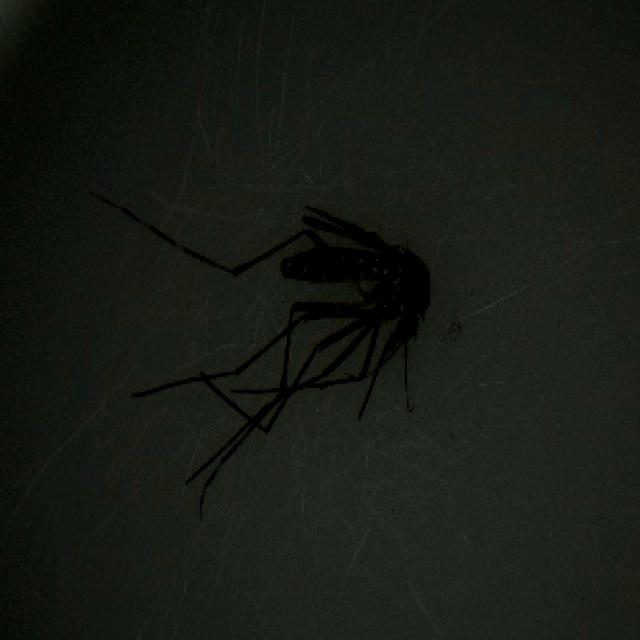
Species: aedes_albopictus